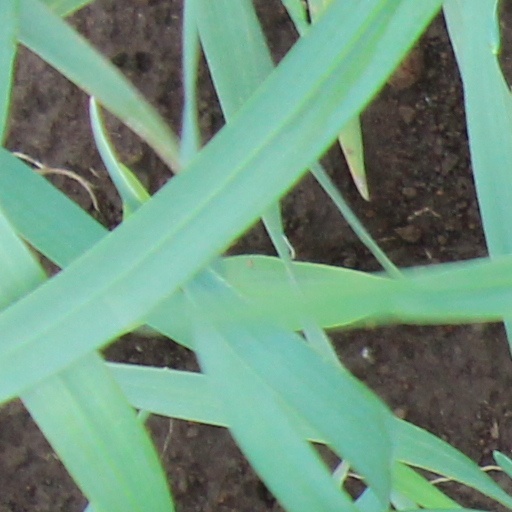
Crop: wheat